Septimus Arabin

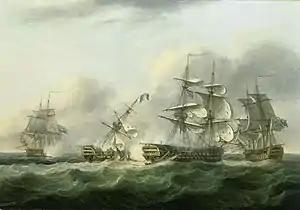
HMS Foudroyant at battle

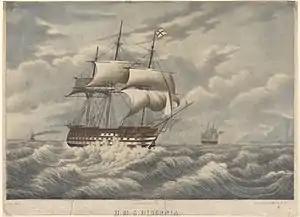
HMS Hibernia

Septimus (or Septimius) Arabin was the 5th of the nine sons of Henry Arabin, a Dublin lawyer, industrialist (part owner of the Corkagh gunpowder mills) and political activist. His mother, Ann Favière Grant, was of Scottish/Huguenot extraction but grew up in Dublin. His paternal great-grandfather John Arabin raised the 57th (West Middlesex) Regiment of Foot at the onset of the Seven Years' War.